School District of Philadelphia

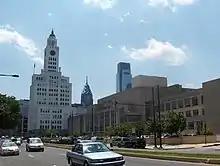
The Philadelphia Board of Education Building, the district's headquarters, at 440 North Broad Street (in the right foreground)

The School District of Philadelphia (SDP) is the school district that includes all school district-operated public schools in Philadelphia. Established in 1818, it is the largest school district in Pennsylvania and the eighth-largest school district in the nation, serving over 197,000 students as of 2022.